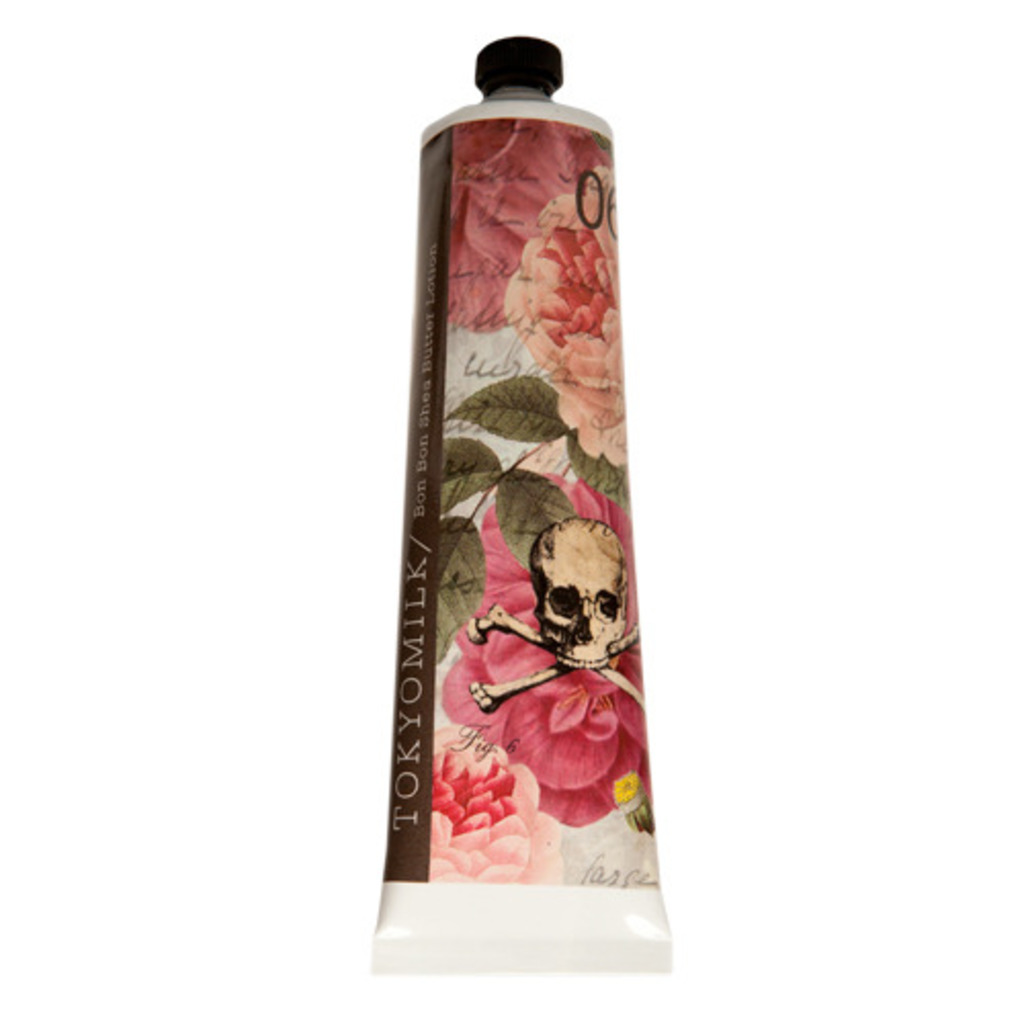
Label: others